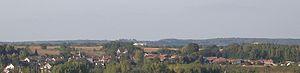
Vue Nord Est du Village de Giraumont
Giraumont est une commune française située dans le département de l'Oise en région Hauts-de-France.